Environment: real
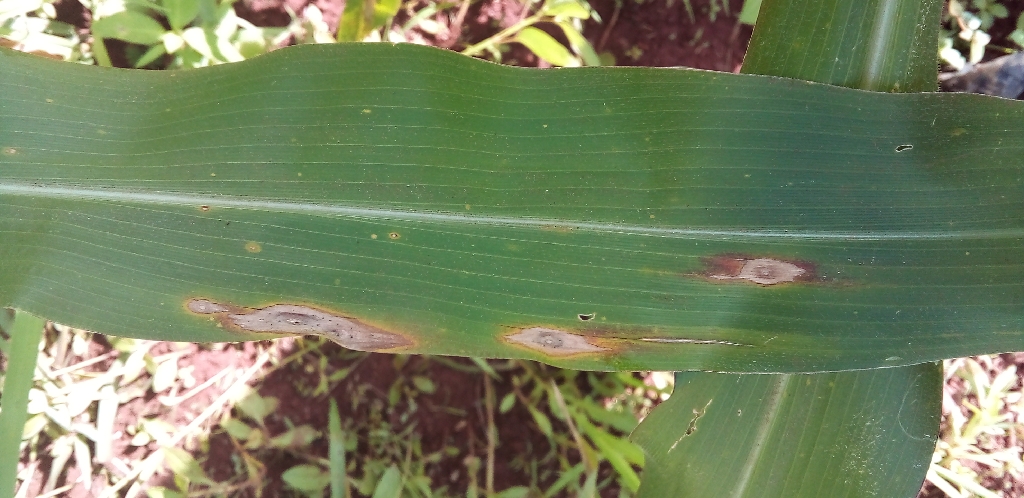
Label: northern_corn_leaf_blight